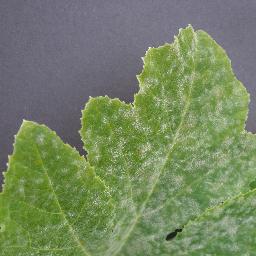
Label: Squash___Powdery_mildew